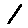
Label: 1